County Donegal

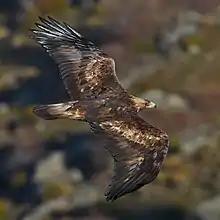
Golden eagle ("Aquila chrysaetos")

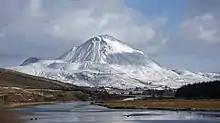
Snow atop Errigal

Donegal is the most mountainous county in Ulster. It consists of two ranges of low mountains, the Derryveagh Mountains in the north and the Blue Stack Mountains in the south, with Errigal at the highest peak, making it the 11th-highest county top in Ireland. It has a deeply indented coastline forming natural sea loughs, of which Lough Swilly and Lough Foyle are the most notable. Donegal boasts the longest mainland coastline of any county in Ireland, and has either the longest or third longest total coastline (including islands), depending on how it is measured. Estimates of the length of the coastline range from less than to . The official figure used by Donegal County Council is . The Slieve League cliffs are among the highest sea cliffs in Europe, while Malin Head is the most northerly point on the island of Ireland.